Ludwig, Baron of Terzi

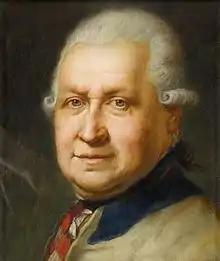

Ludwig, Baron von Terzy (1730–1800) was an Austrian general. He served in the War of Bavarian Succession, with particular distinction in one of its few actions of the war. In January 1779, his commander, Dagobert Sigmund von Wurmser advanced into the County of Glatz in five columns, two of which, commanded by Major General Franz Joseph, Count Kinsky, surrounded Habelschwerdt on 17–18 January. While one column secured the approach, the other, under the leadership of Colonel Pallavicini, stormed the village and captured the Prince of Hessen-Philippsthal and 700 men, three cannon and seven colors. Wurmser himself led the third column in an assault on the so-called Swedish blockhouse at Oberschwedeldorf. It and the village of Habelschwerdt were set on fire by howitzers. Terzy, then a major general commanding the remaining two columns, threw back the enemy support and took 300 Prussian prisoners.